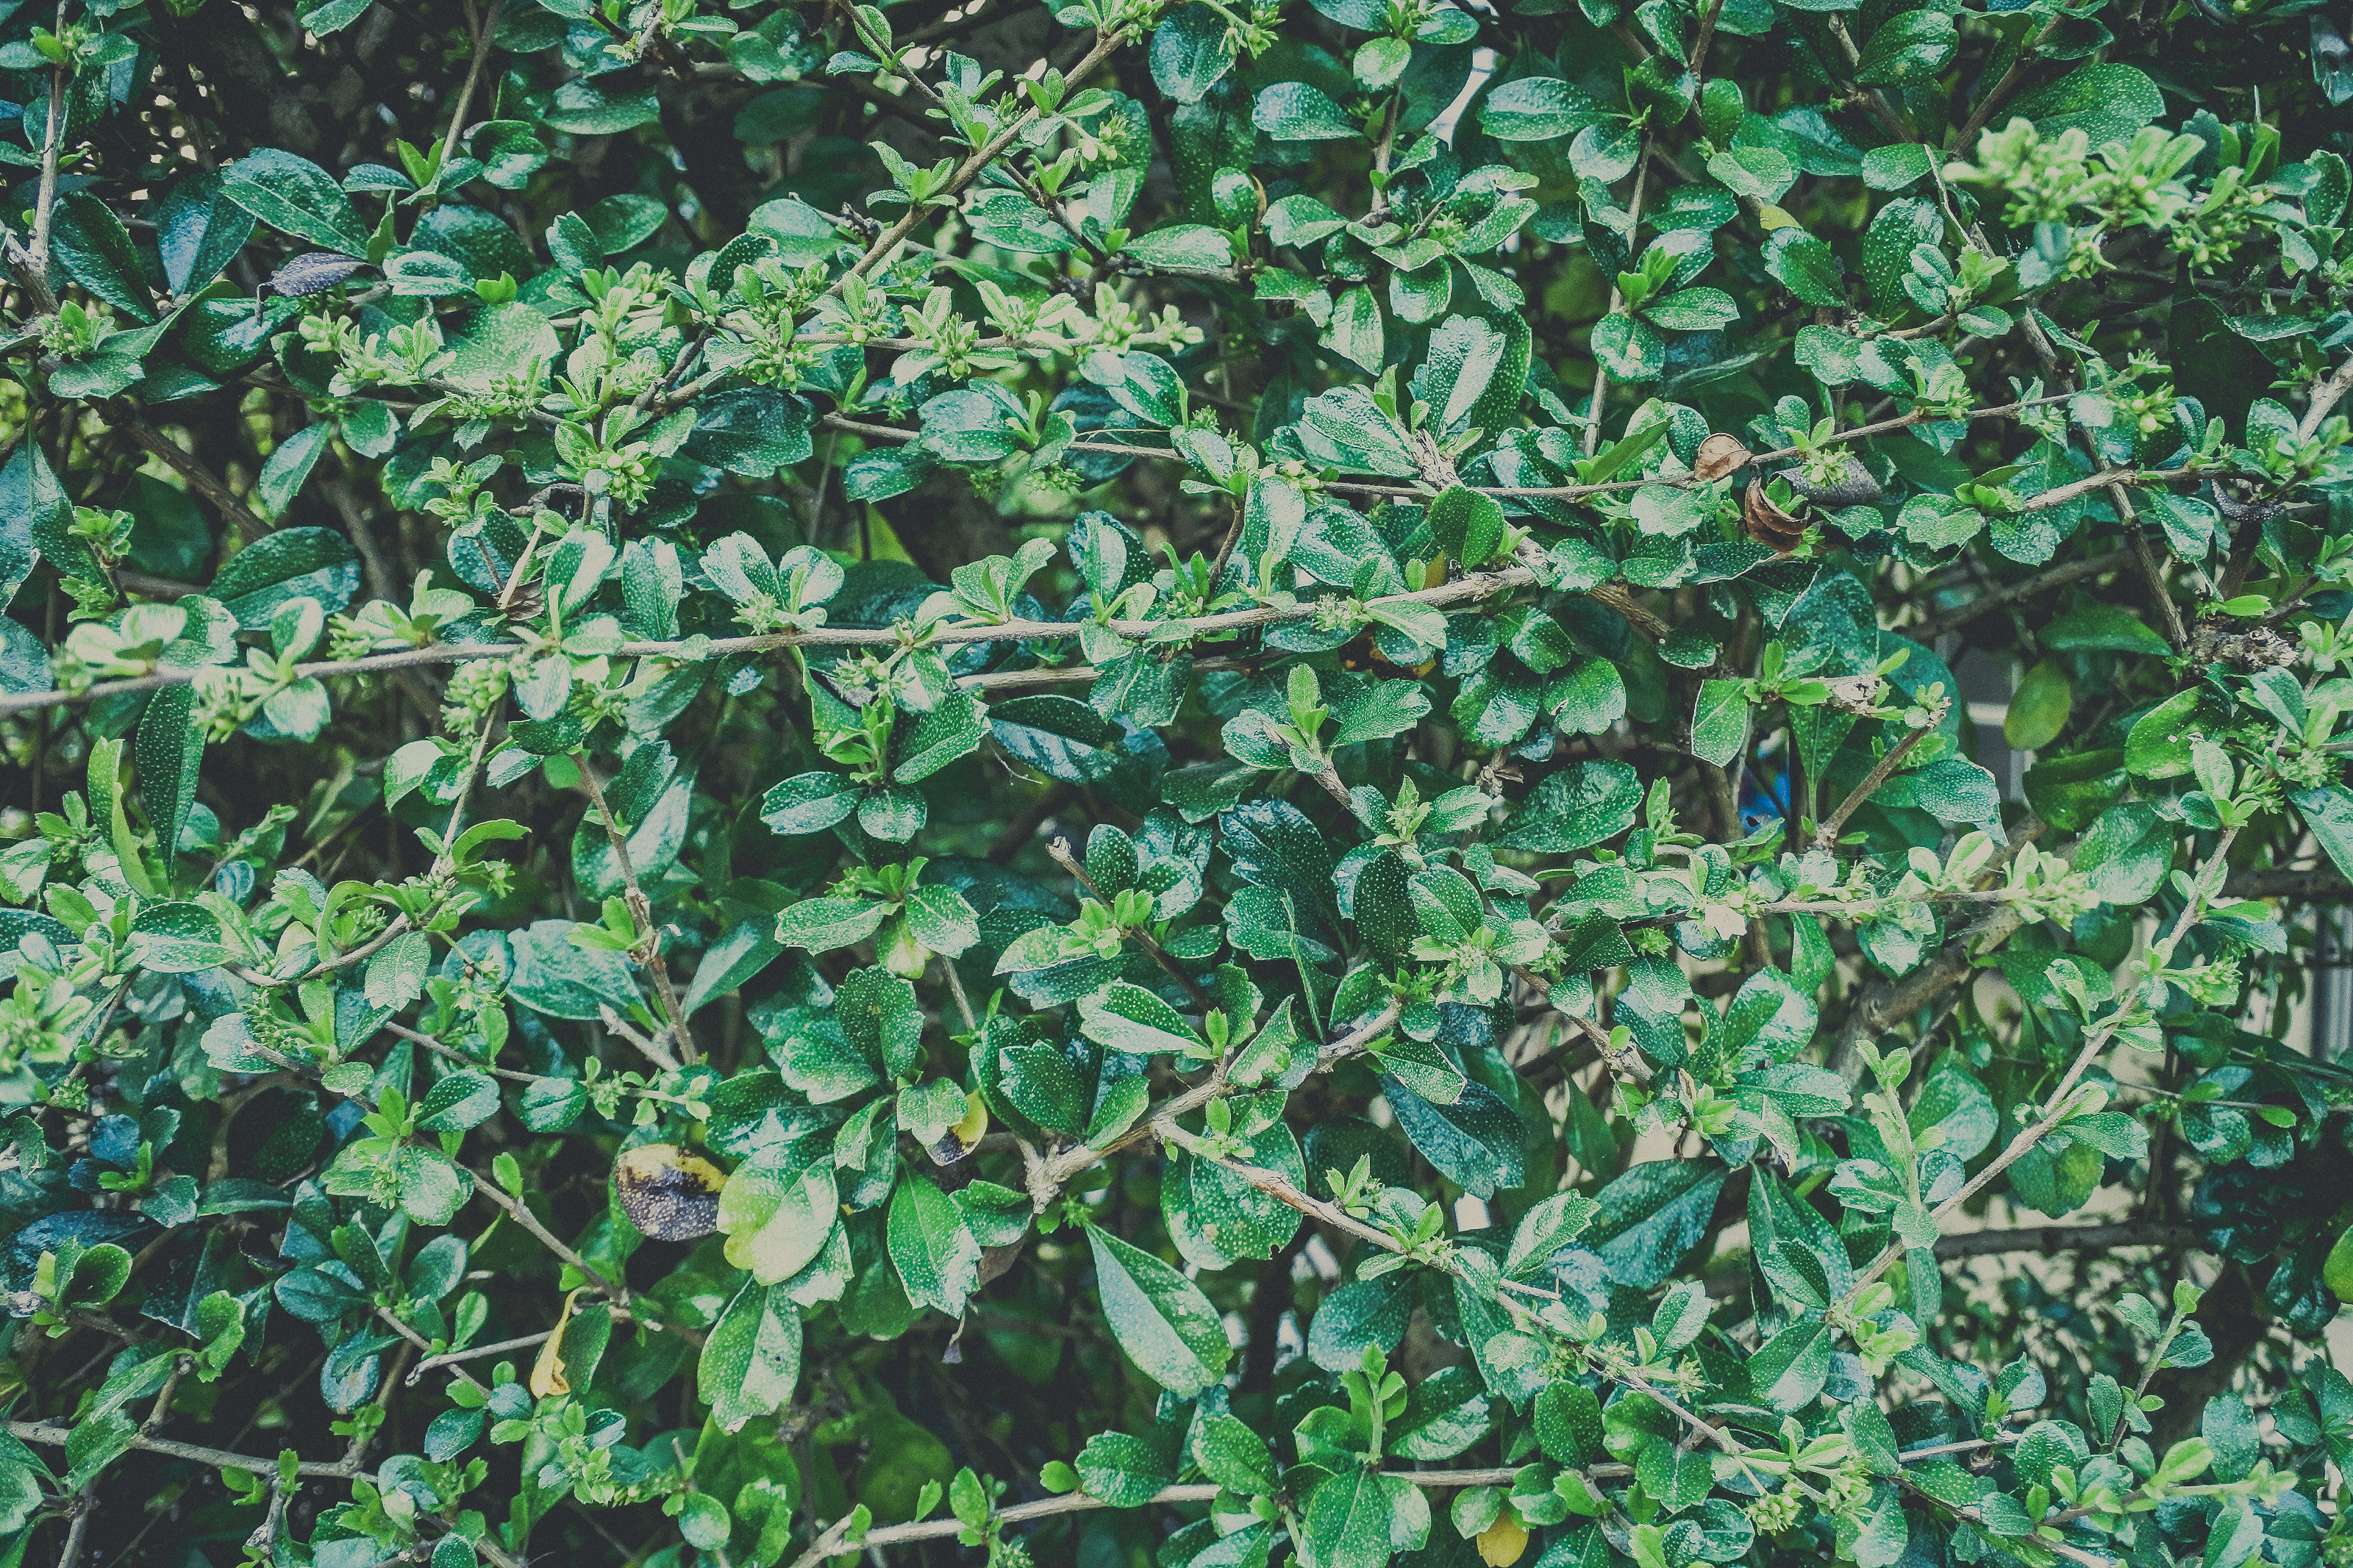
beautiful, beauty, bloom, blooming, blossom, botanical, botany, bouquet, close, closeup, color, colorful, cool, countryside, flora, floral, flower, freshness, garden, gardening, grass, green, ground, holidays, home, house, landscape, landscaped, landscaping, lawn, lush, manicured, natural, nature, outdoor, park, path, paved, pavement, perennial, petal, plant, pretty, red, seasonal, stone, summer, walkway, white, yard, leaf, groundcover, tree, flowering plant, subshrub, shrub, ivy, herb, annual plant